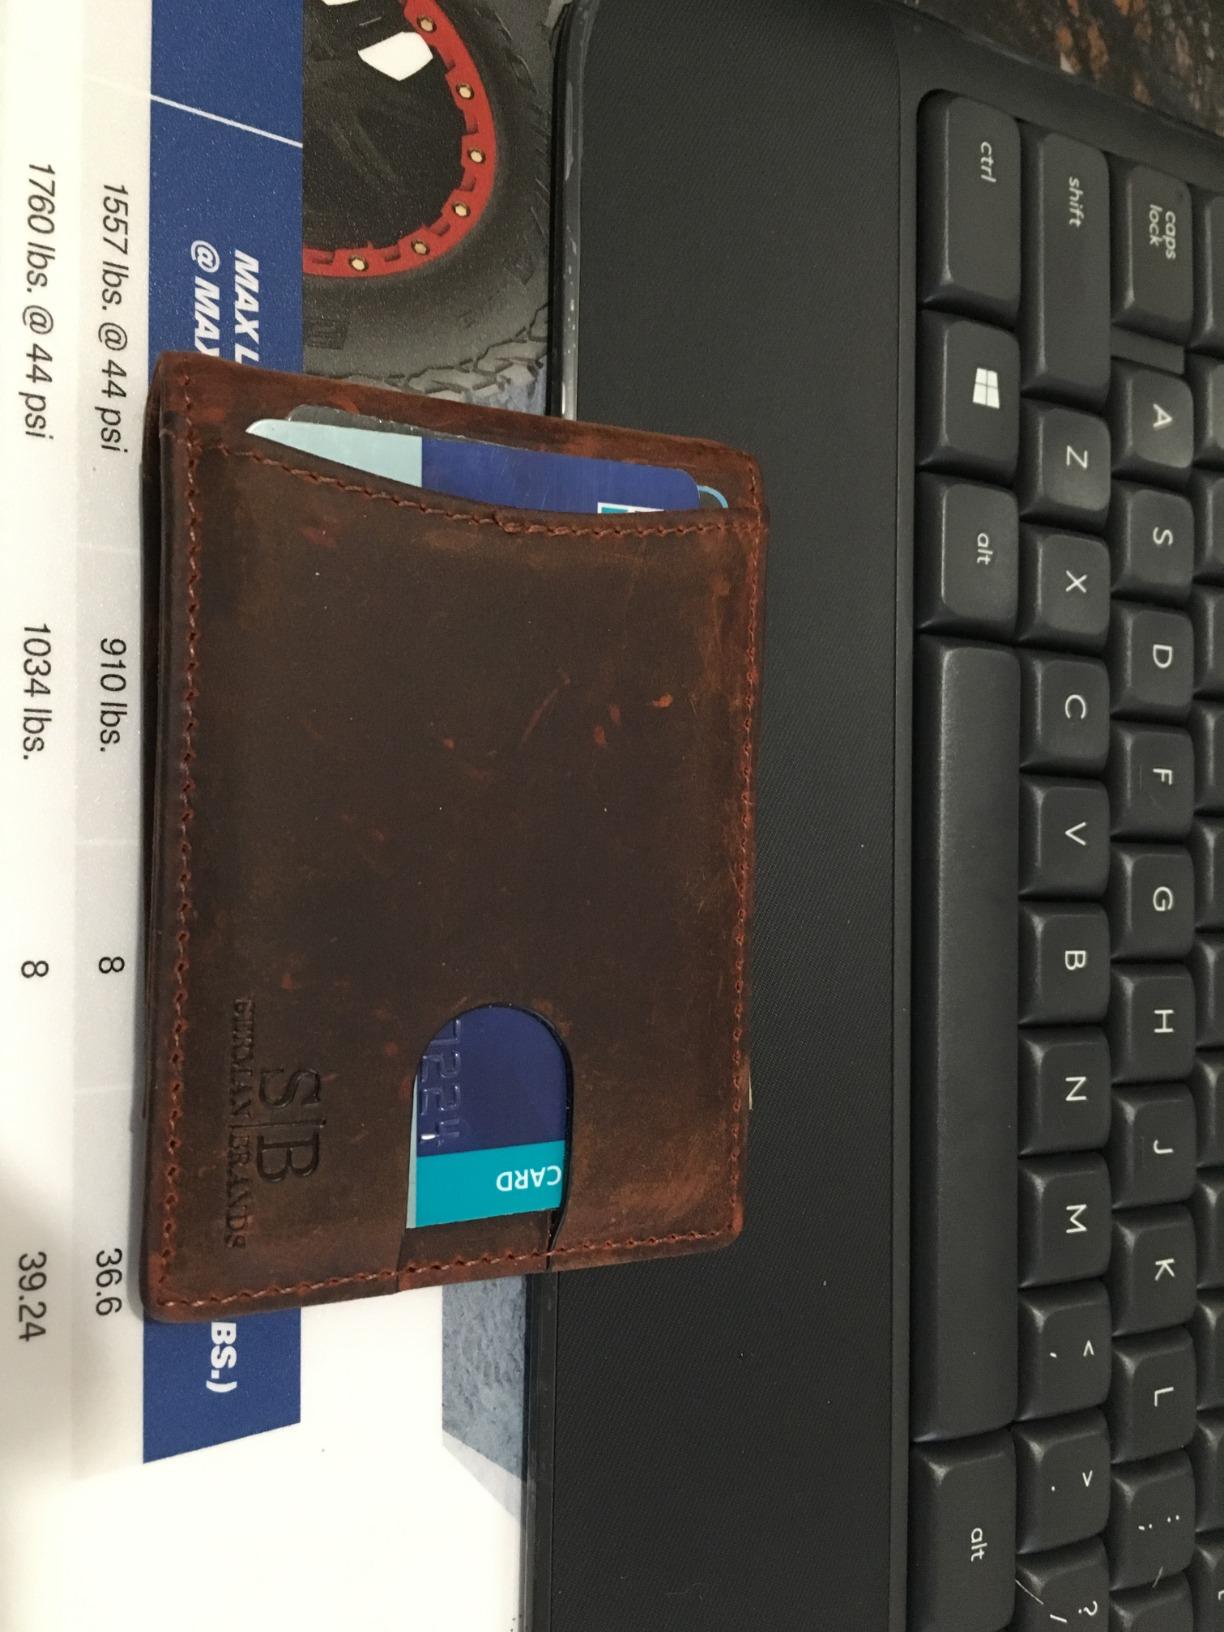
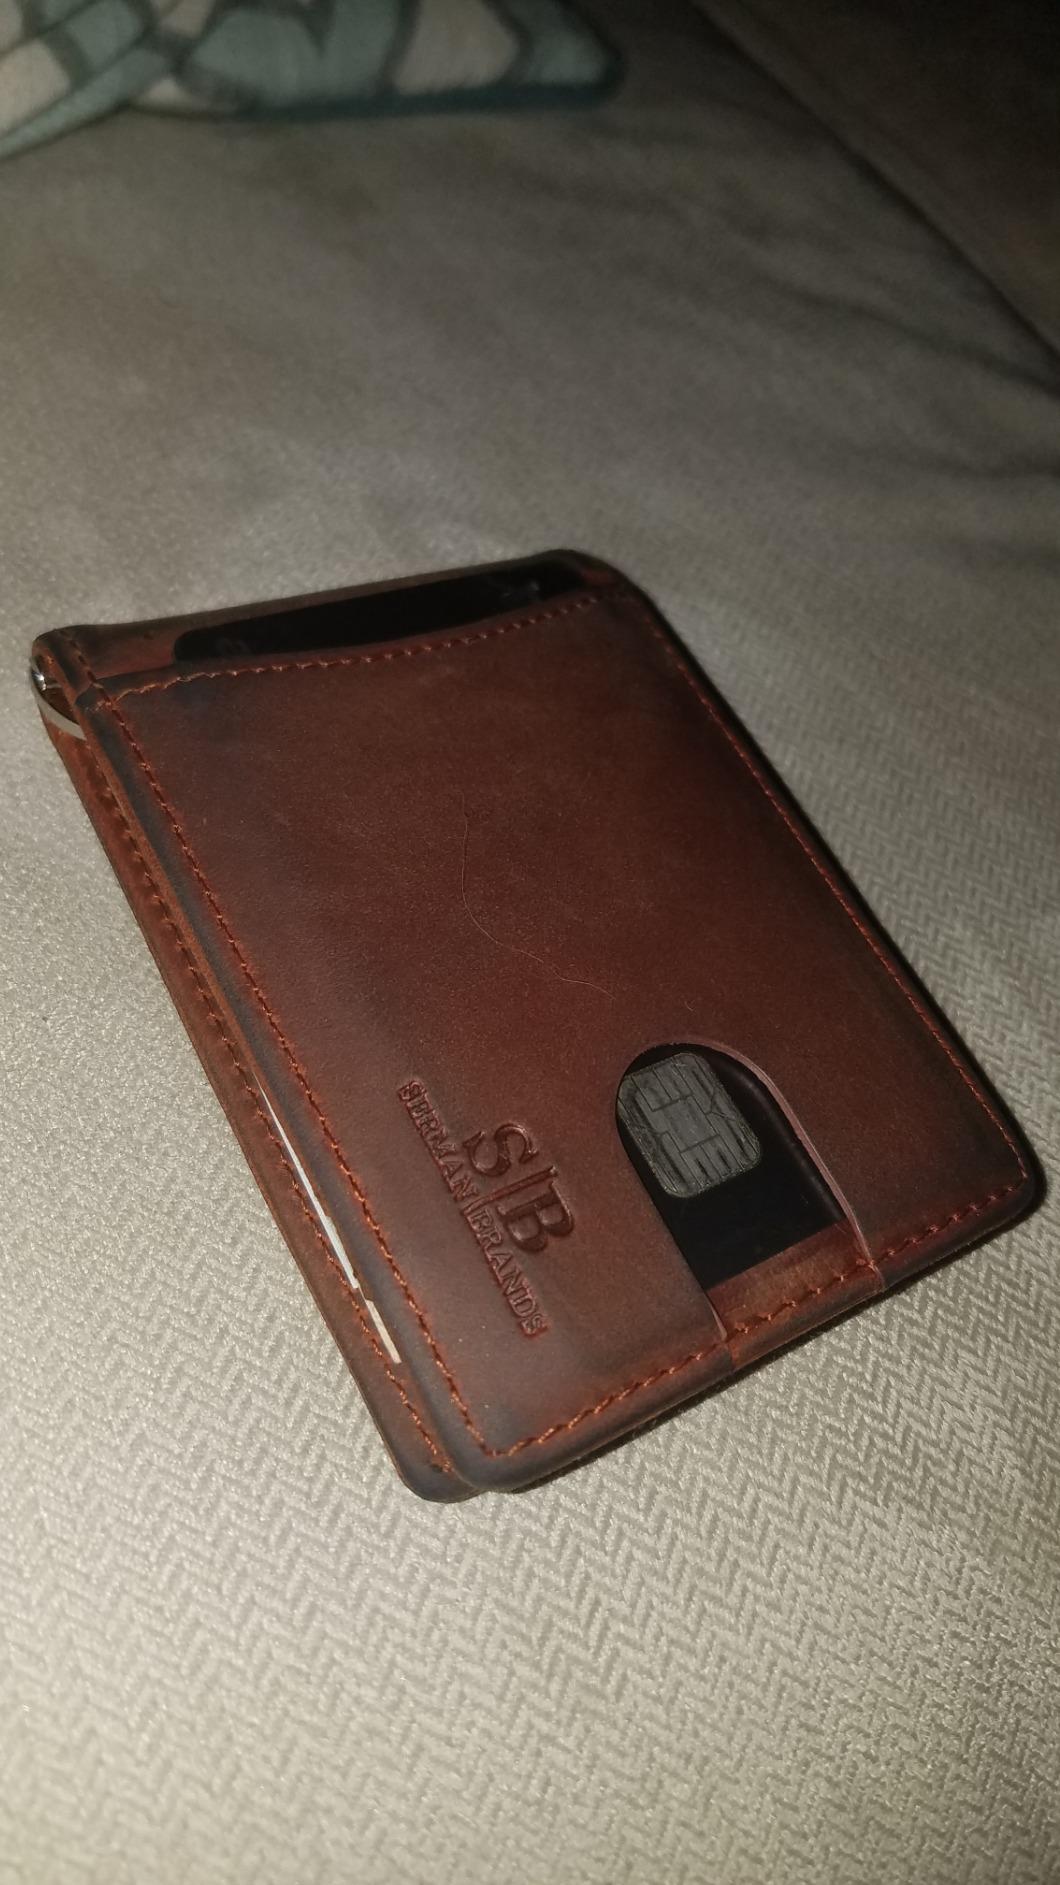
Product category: accessories_wallet
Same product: yes